Curium compounds

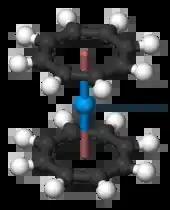
Predicted curocene structure

Organometallic complexes analogous to uranocene are known also for other actinides, such as thorium, protactinium, neptunium, plutonium and americium. Molecular orbital theory predicts a stable "curocene" complex (η-CH)Cm, but it has not been reported experimentally yet.